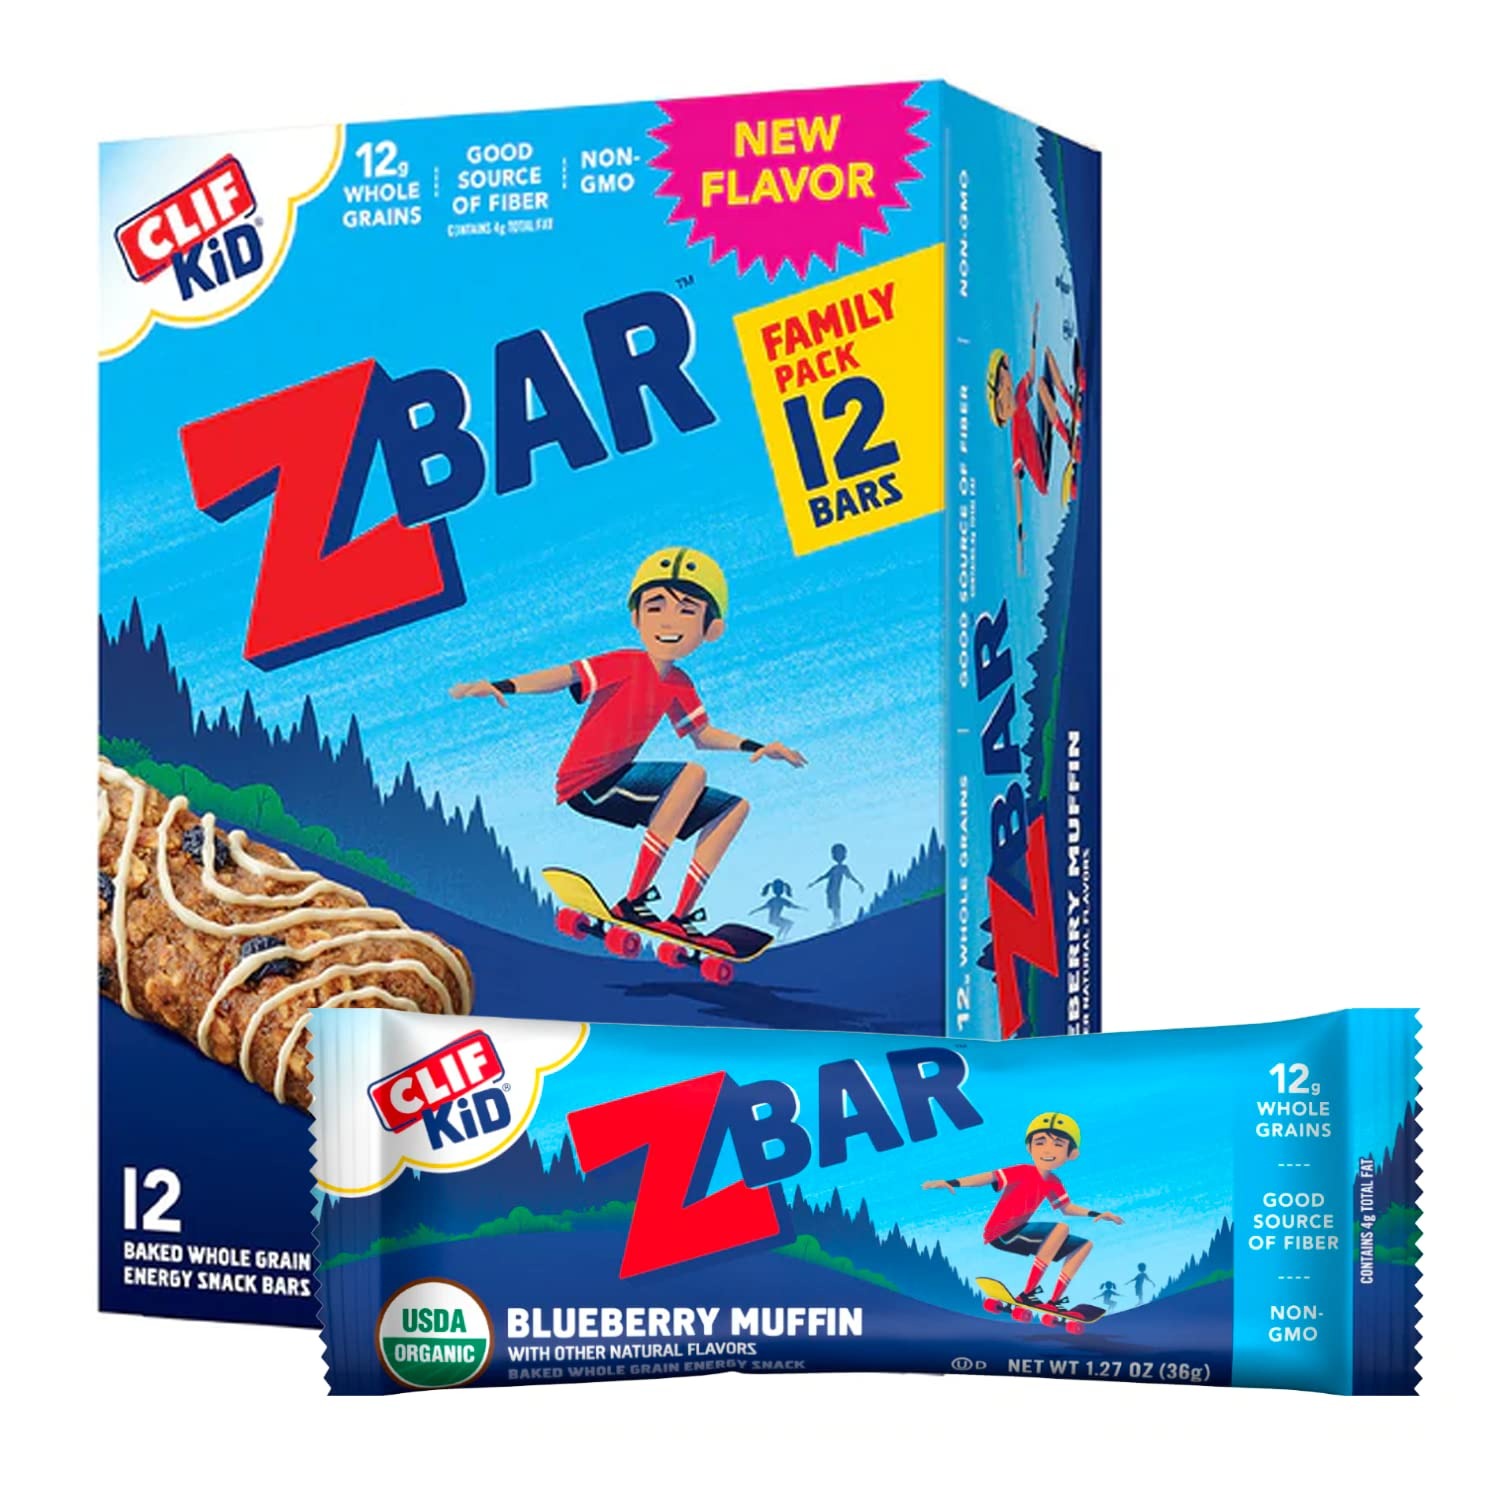
Item Name: CLIF KID- Blueberry Muffin ZBar, Whole Grain Food Bar, Great Snack for Kids, Made with USDA Organic Ingredients, Good Source of Fiber, Chewy Texture, Fresh-Baked Flavor, Non-GMO (12 Pack)
Value: 12.0
Unit: Count

Price: 12.89